Lawrence, Kansas

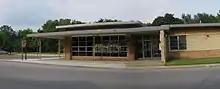
Amtrak station in Lawrence

The first library in Lawrence was started in October 1854 and was a subscription library costing $1 a year. After the Lawrence Massacre destroyed the library, a new one was started in 1865 and placed under city jurisdiction in 1871. In 1902, Peter Emery successfully got a grant from Andrew Carnegie to build a new library at 9th and Vermont Streets. The Lawrence Public Library opened in 1904. A new library to replace the aging and outdated Carnegie Building was completed in 1972 at 7th and Vermont Streets with voters approving a bond issue in 2010 to expand and update the building. During construction, the library moved to 7th and New Hampshire in the former Borders bookstore. The new library opened in July 2014.